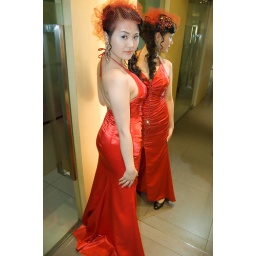
Jiajia in a sexy red dress